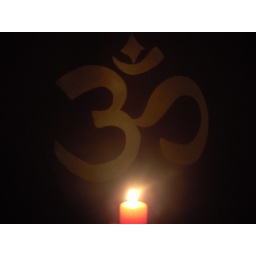
painting in our bedroom , lit up by a candle